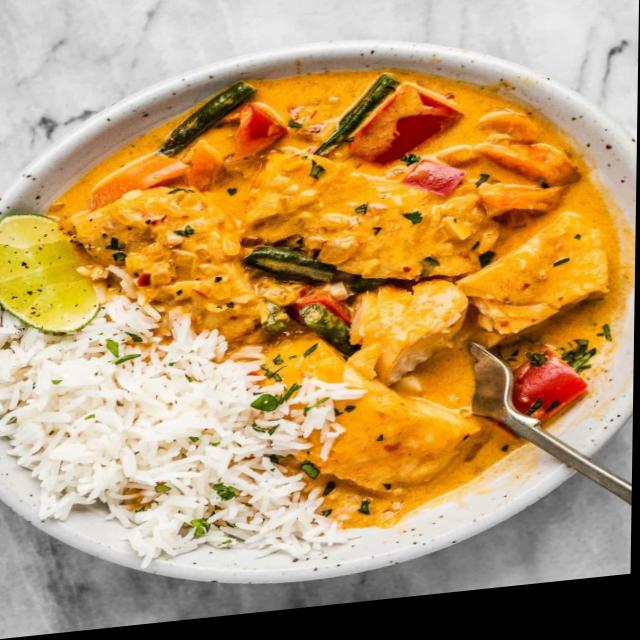
Dish: fish_curry